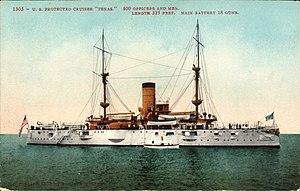
L'USS Texas était le premier cuirassé de l'United States Navy à son lancement en 1895. Construits en réponse au cuirassé brésilien Riachuelo et à l'accroissement des forces navales sud-américaines, l'USS Texas et son presque jumeau, l'USS Maine, reflétaient les derniers développements de la construction navale européenne. Ses deux tourelles étaient ainsi disposées en échelon sur un sponson de chaque côté du navire avec des ouvertures dans la superstructure pour permettre les tirs en travers du pont. Néanmoins, durant leur longue construction liée aux limitations de l'industrie américaine, les évolutions de la technologie navale firent qu'à leur entrée en service, les deux navires étaient déjà obsolètes. Malgré cela, l'USS Texas était considéré comme un progrès dans la construction navale militaire américaine.